2018 JBA season

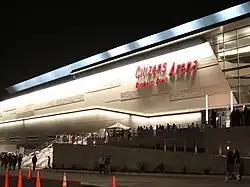
The Citizens Business Bank Arena debuted the inaugural games of the season and hosted the JBA Championship.

Venue: Eagle's Nest Arena (Los Angeles, California), Citizens Business Bank Arena (Ontario, California)